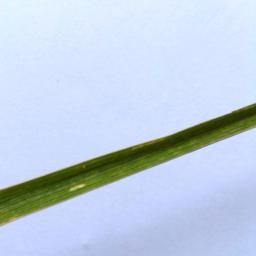
Label: Rice___Leaf_Blast